The Flight of Mr. McKinley

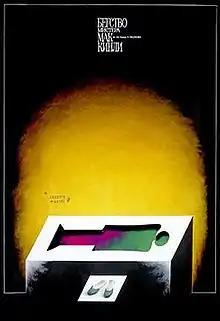

The Flight of Mr. McKinley is a 1975 Soviet two-part science fiction film directed by Mikhail Schweitzer.